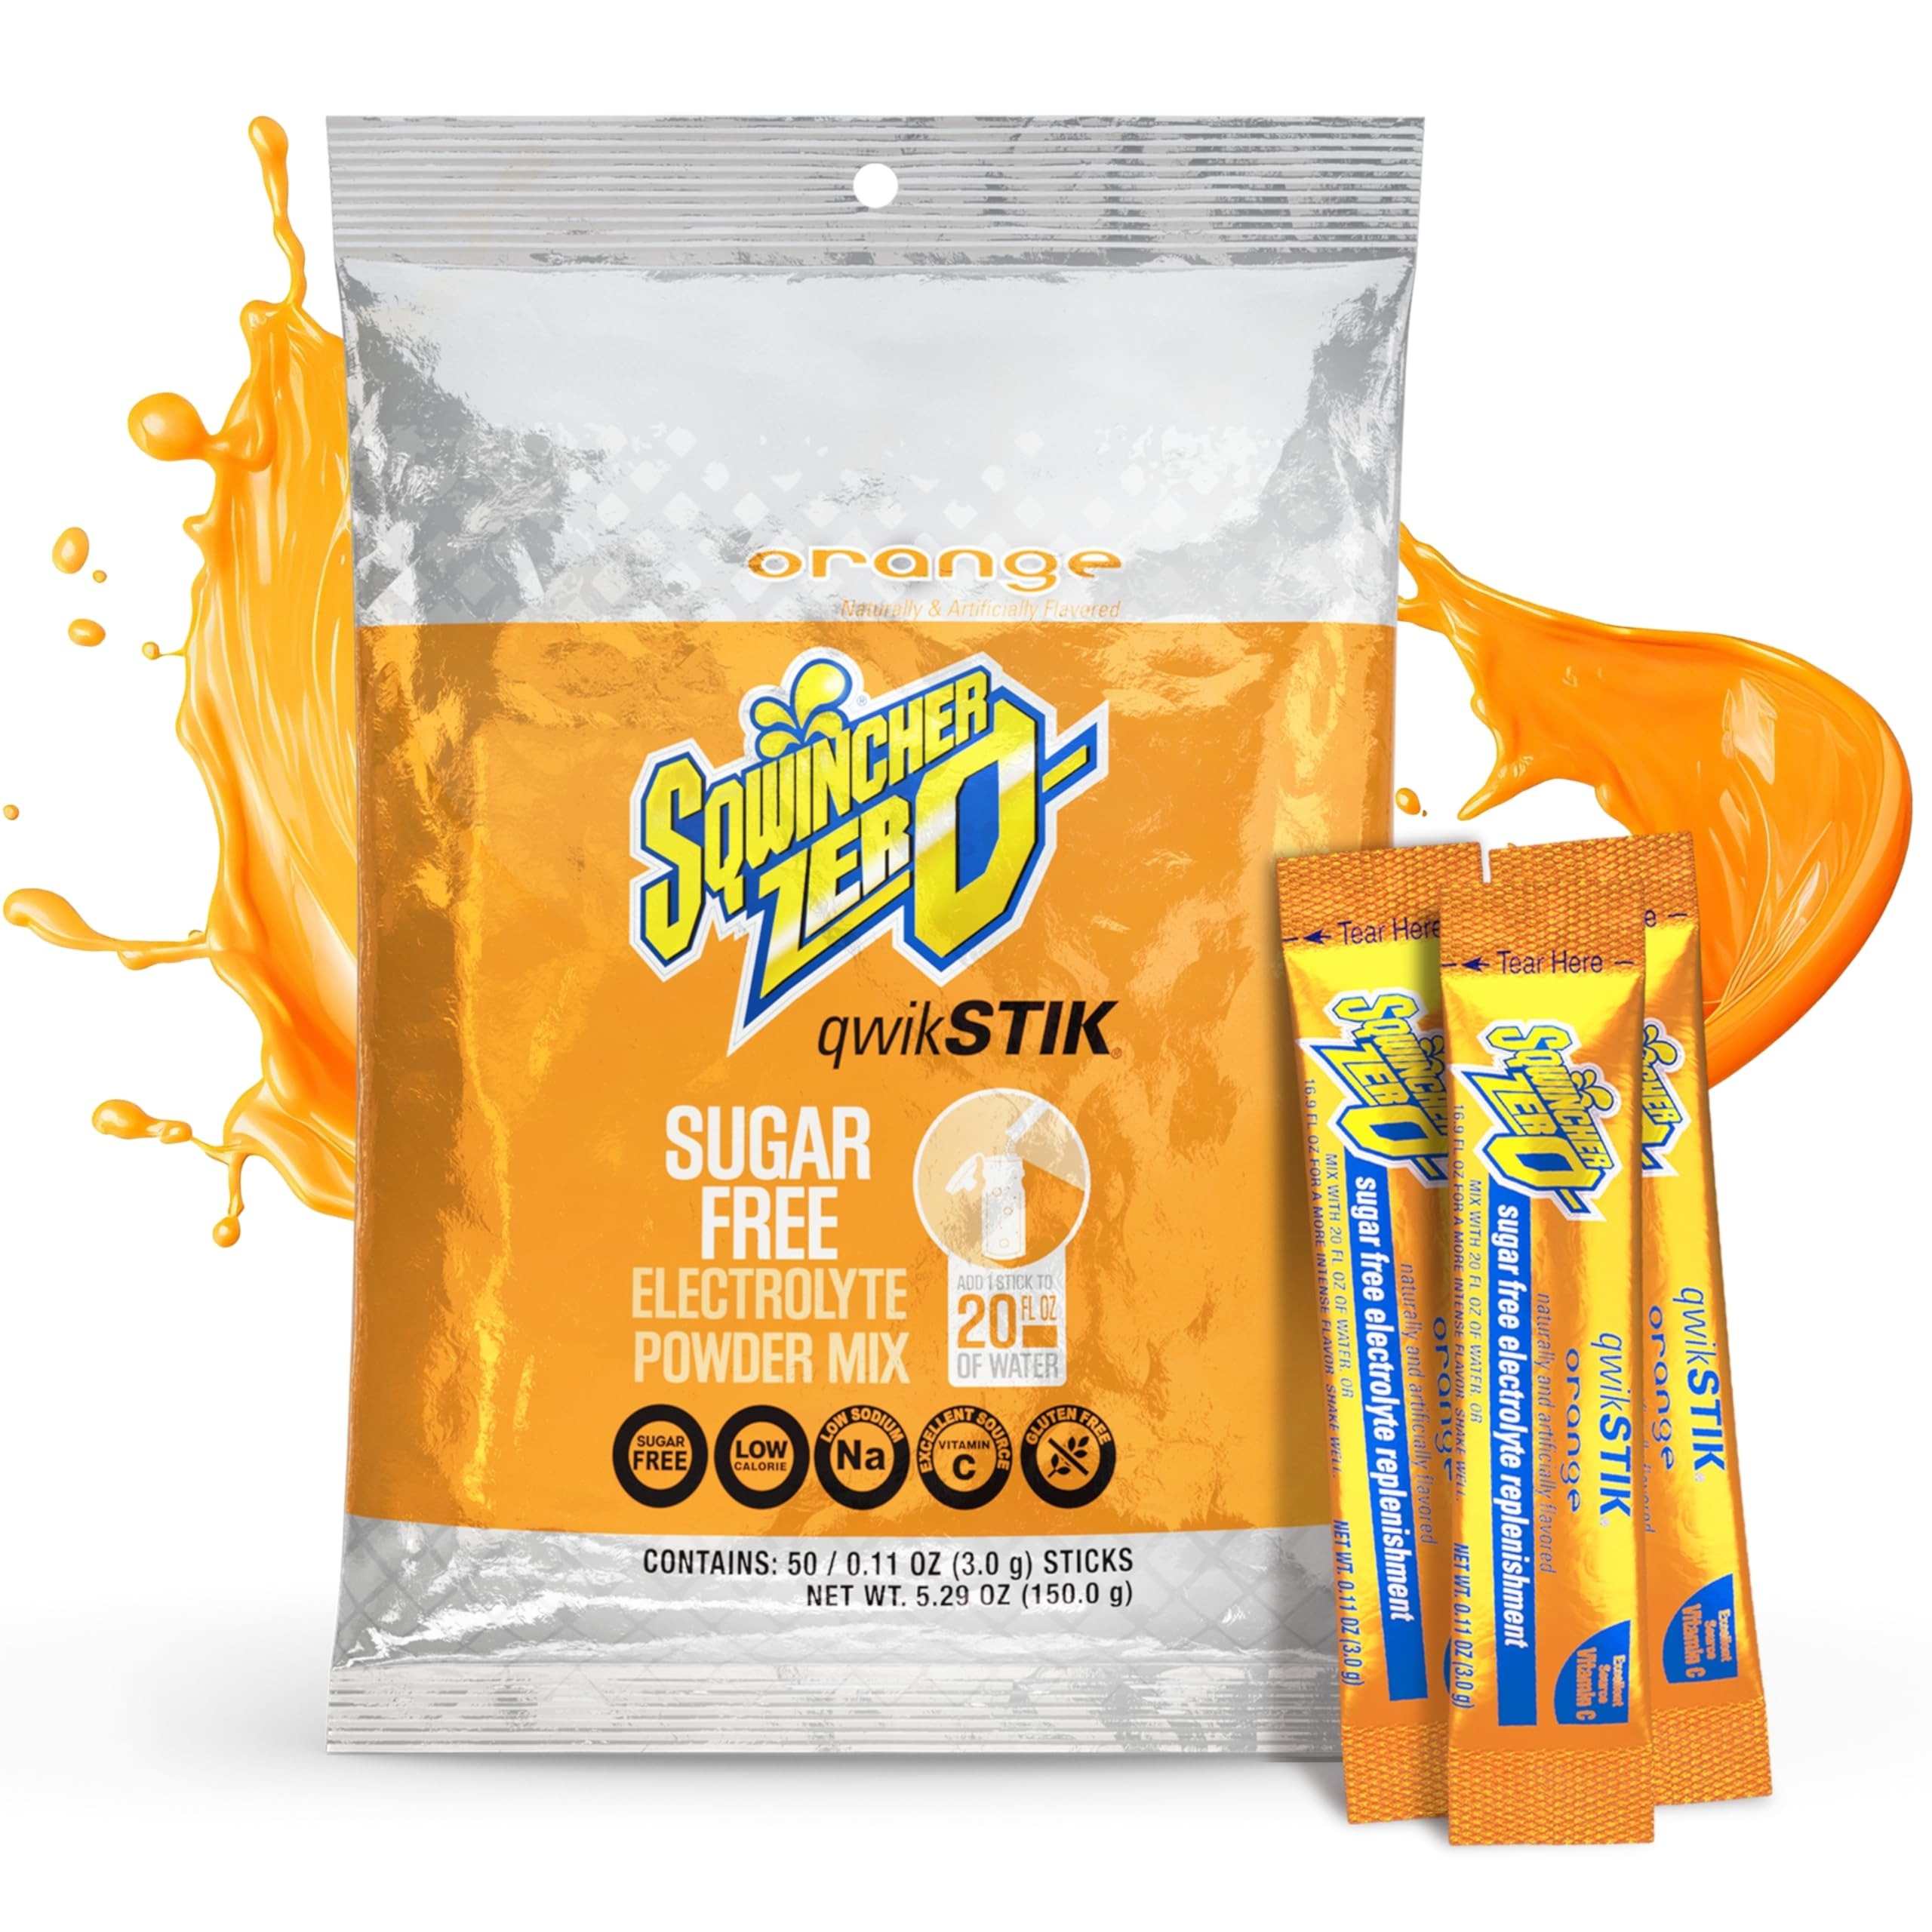
Item Name: Sqwincher Qwik Stik Zero Thirst Quencher, Orange, Pack of 50
Bullet Point 1: Oral Electrolyte Solution
Bullet Point 2: 5 Calories
Bullet Point 3: Orange Flavor
Bullet Point 4: Powder
Bullet Point 5: Adult
Product Description: Each sugar-free, single-serving Qwik Stik contains a blend of electrolytes that replenishes essential minerals and fluids. This high-potassium, low-sodium scientific formulation helps boost productivity while keeping you hydrated. To use, simply tear open a Qwik Stik pack, pour the powder into a 20 oz. bottle of water, replace the cap, and shake well. Pack of 50.
Value: 5.41
Unit: Ounce

Price: 20.15